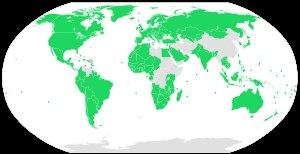
Spotify est un service suédois de streaming musical sous la forme d'un logiciel propriétaire et d'un site web. Cette plateforme de distribution numérique permet une écoute quasi instantanée de fichiers musicaux. Le catalogue peut être parcouru par artiste ou par album, et également grâce à une fonctionnalité de liste de lecture personnalisée. Une fonction d'écoute hors connexion est disponible pour les abonnés Premium.